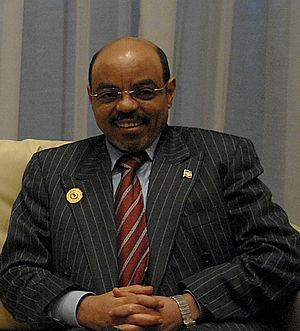
Etiopien / Politik
Meles Zenawi var statsminister fra 1995 til 2012.
Etiopien, officielt Den Føderale Demokratiske Republik Etiopien, er et land i Afrika. Landet har fire større floder: Den Blå Nil, Omo, Awash og Wabe Shebelle. Den Blå Nil udmunder i Middelhavet, de øvrige udmunder enten i søer eller opløses i ørkensandet.